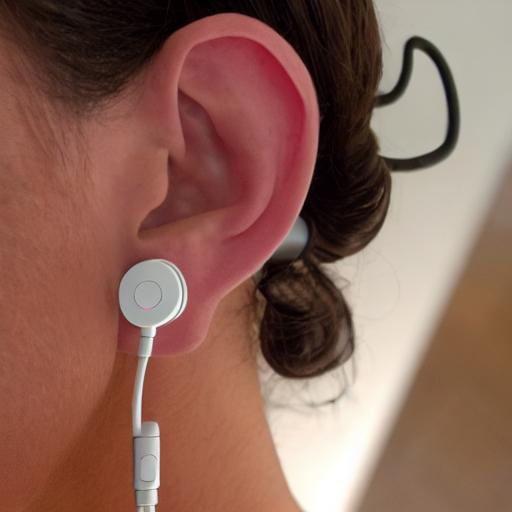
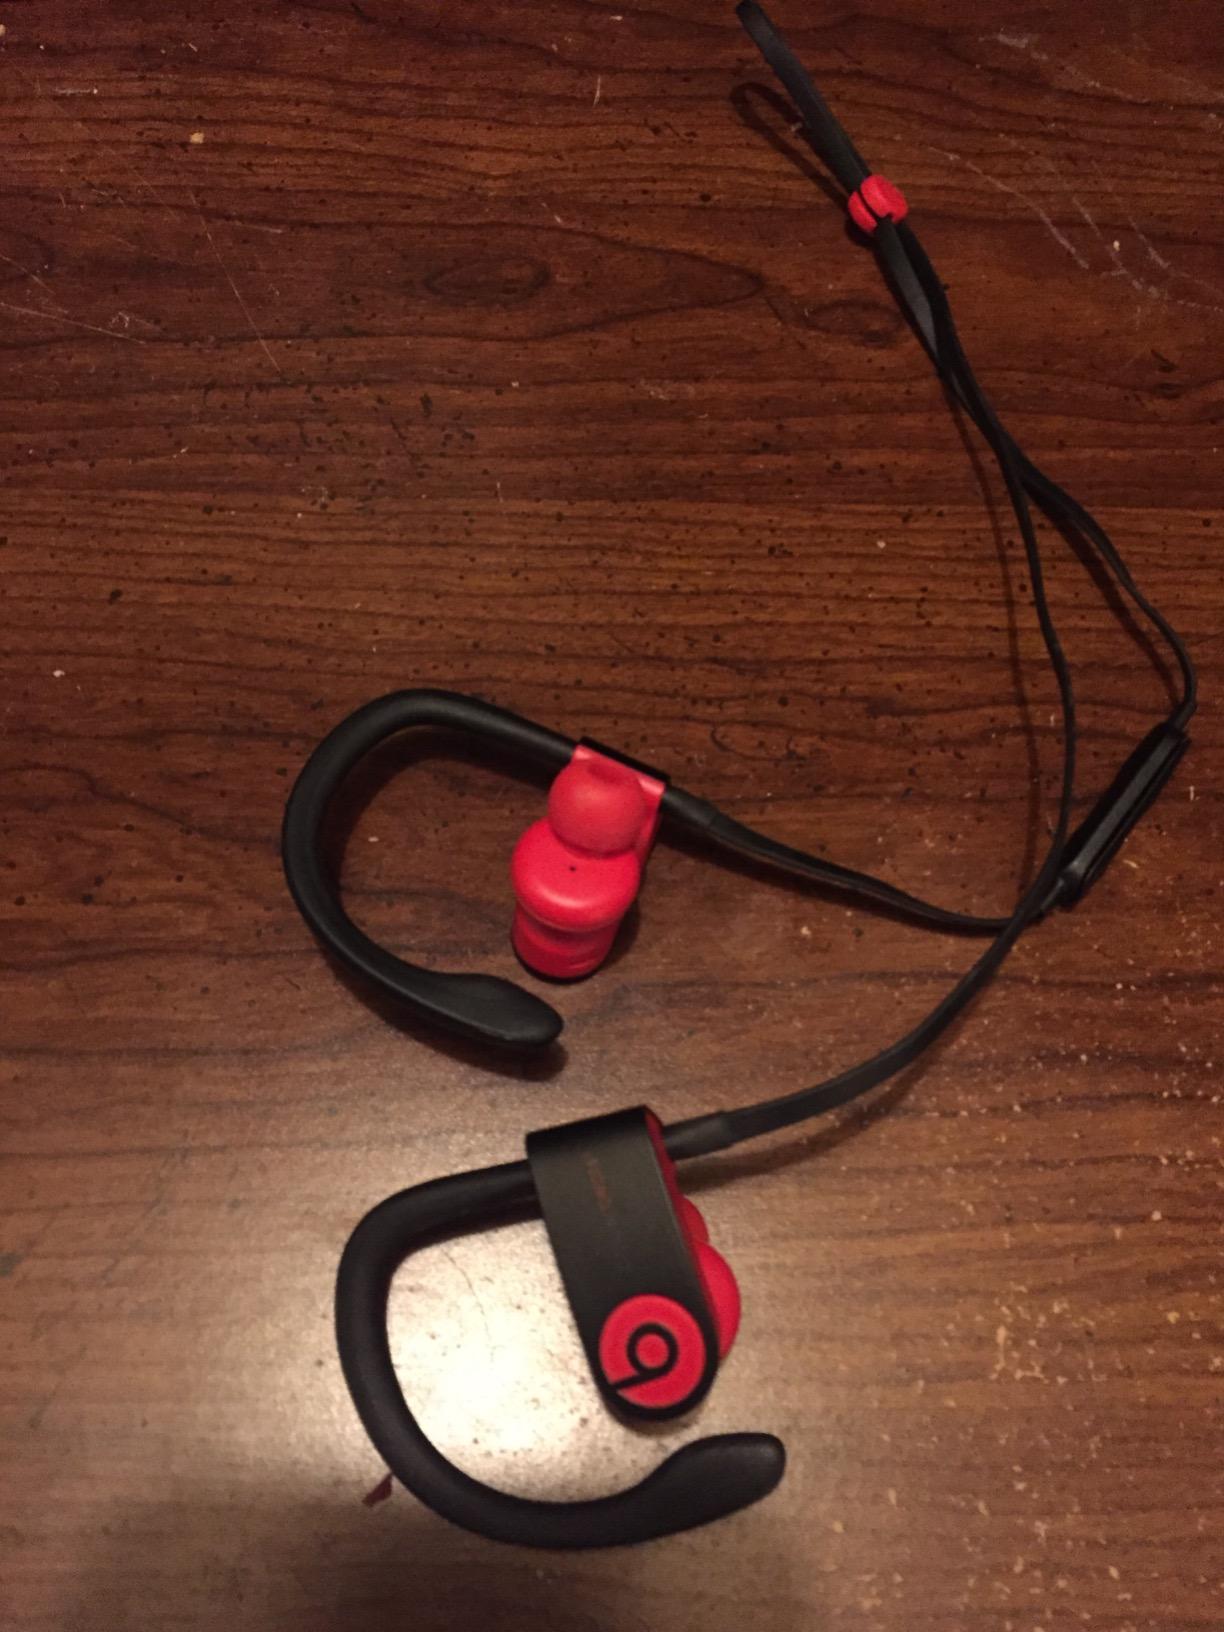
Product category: earbuds
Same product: no